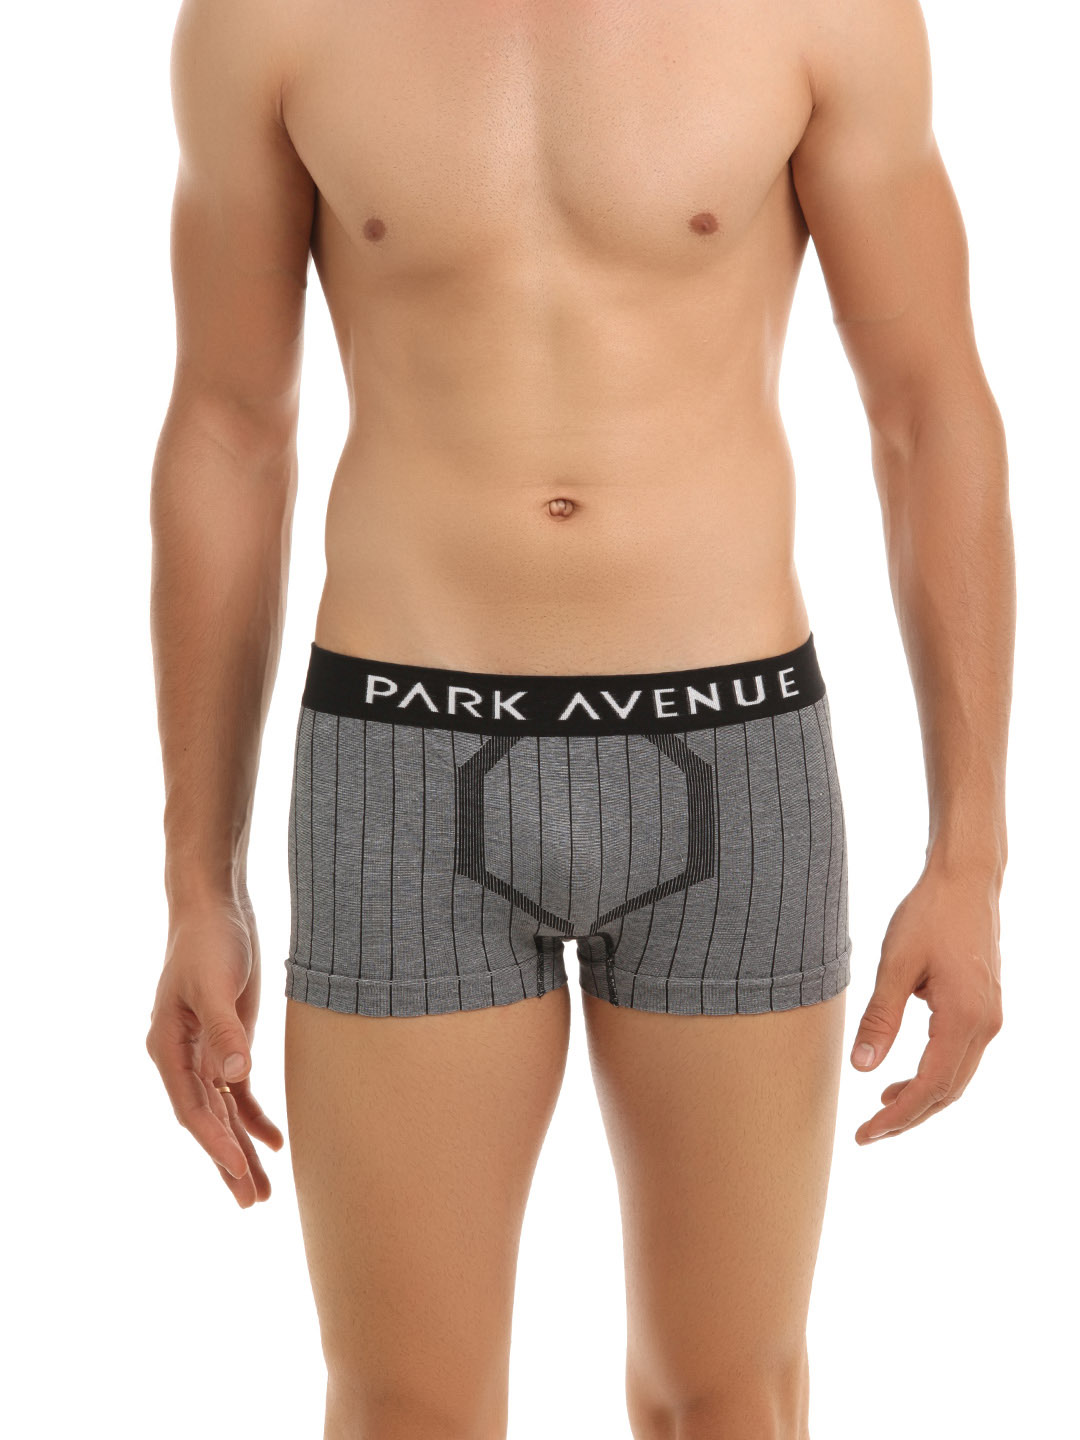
Park Avenue Men Navy Blue Brief
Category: Apparel / Innerwear / Briefs
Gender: Men
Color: Navy Blue
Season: Summer 2016
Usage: Casual